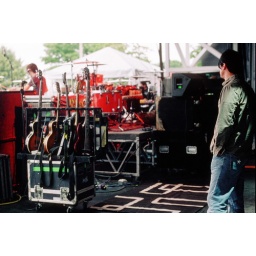
The guy in the green jacket is Jeff Worley, guitar player for Jackyl.Summerfest in Milwaukee, Day 2.